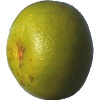
Label: Pomelo Sweetie 1